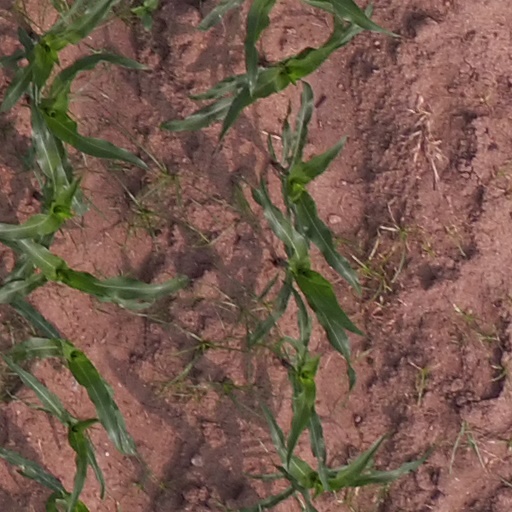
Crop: maize; corn